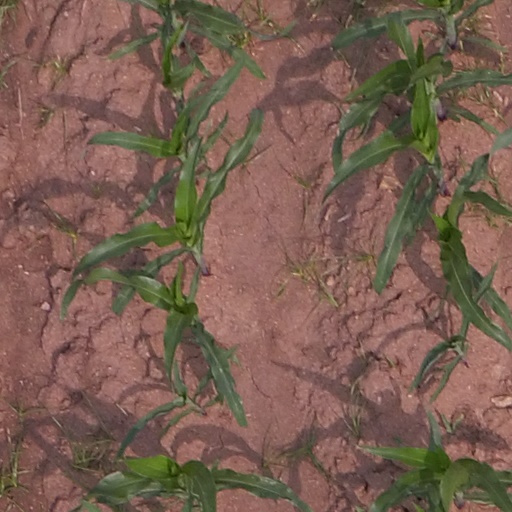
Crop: maize; corn